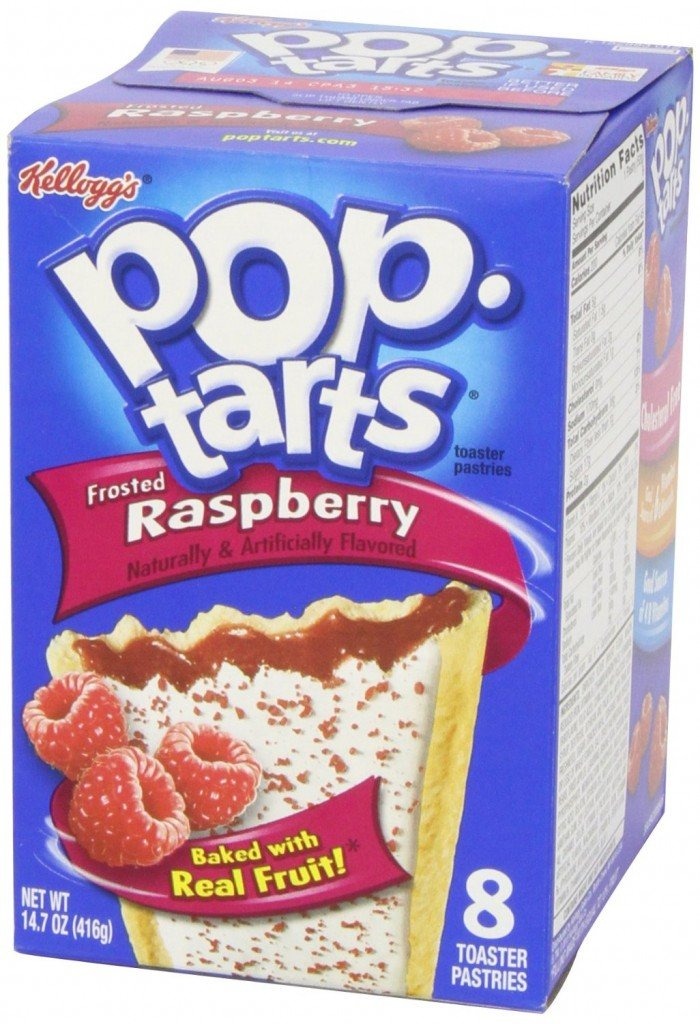
Item Name: Kellogg's Pop-Tarts Frosted Raspberry Toaster Pastries 8 ct pack of 2 14.7oz
Bullet Point 1: Good source of 7 vitamins and minerals
Bullet Point 2: Made with real fruit
Bullet Point 3: Crazy good
Product Description: Kellogg's Pop-Tarts Frosted Raspberry Toaster Pastries 8 ct
Value: 29.4
Unit: Ounce

Price: 8.495